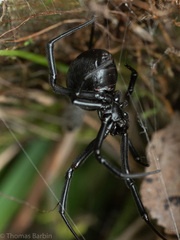
Species: Lactrodectus_hesperus